Giulio Cesare

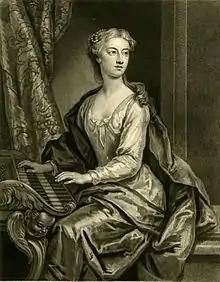
Anastasia Robinson, Countess of Peterborough, who created the role of Cornelia shortly before her retirement, British Museum

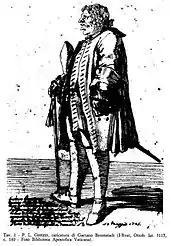
Caricature of Gaetano Berenstadt, who created the role of Tolomeo

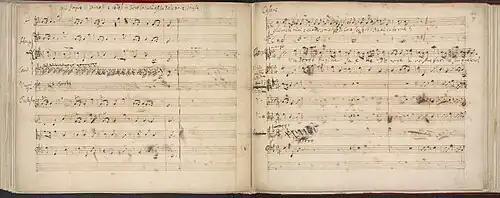
End of sinfonia and beginning of Cleopatra's aria "V'adoro, pupille", act 2, scene 2, autograph manuscript, 1723, British Library

The roles of Cesare and Cleopatra, sung by the castrato Senesino and famous soprano Francesca Cuzzoni respectively, and which encompass eight arias and two recitatives "accompagnati" each, make full use of the vocal capabilities of the singers. Cornelia and Sesto are more static characters because they are completely taken by their primary emotions, she with pain because of her husband's death and constantly constrained to defend herself from the advances of Achilla and Tolomeo, and he consumed by vengeance for his father's death.